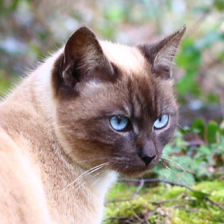
Label: animals